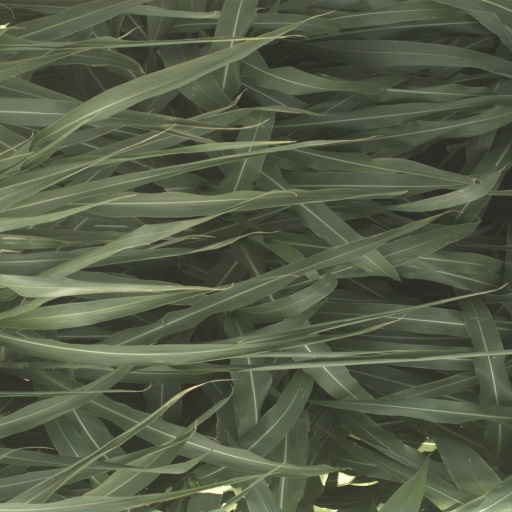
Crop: sorghum